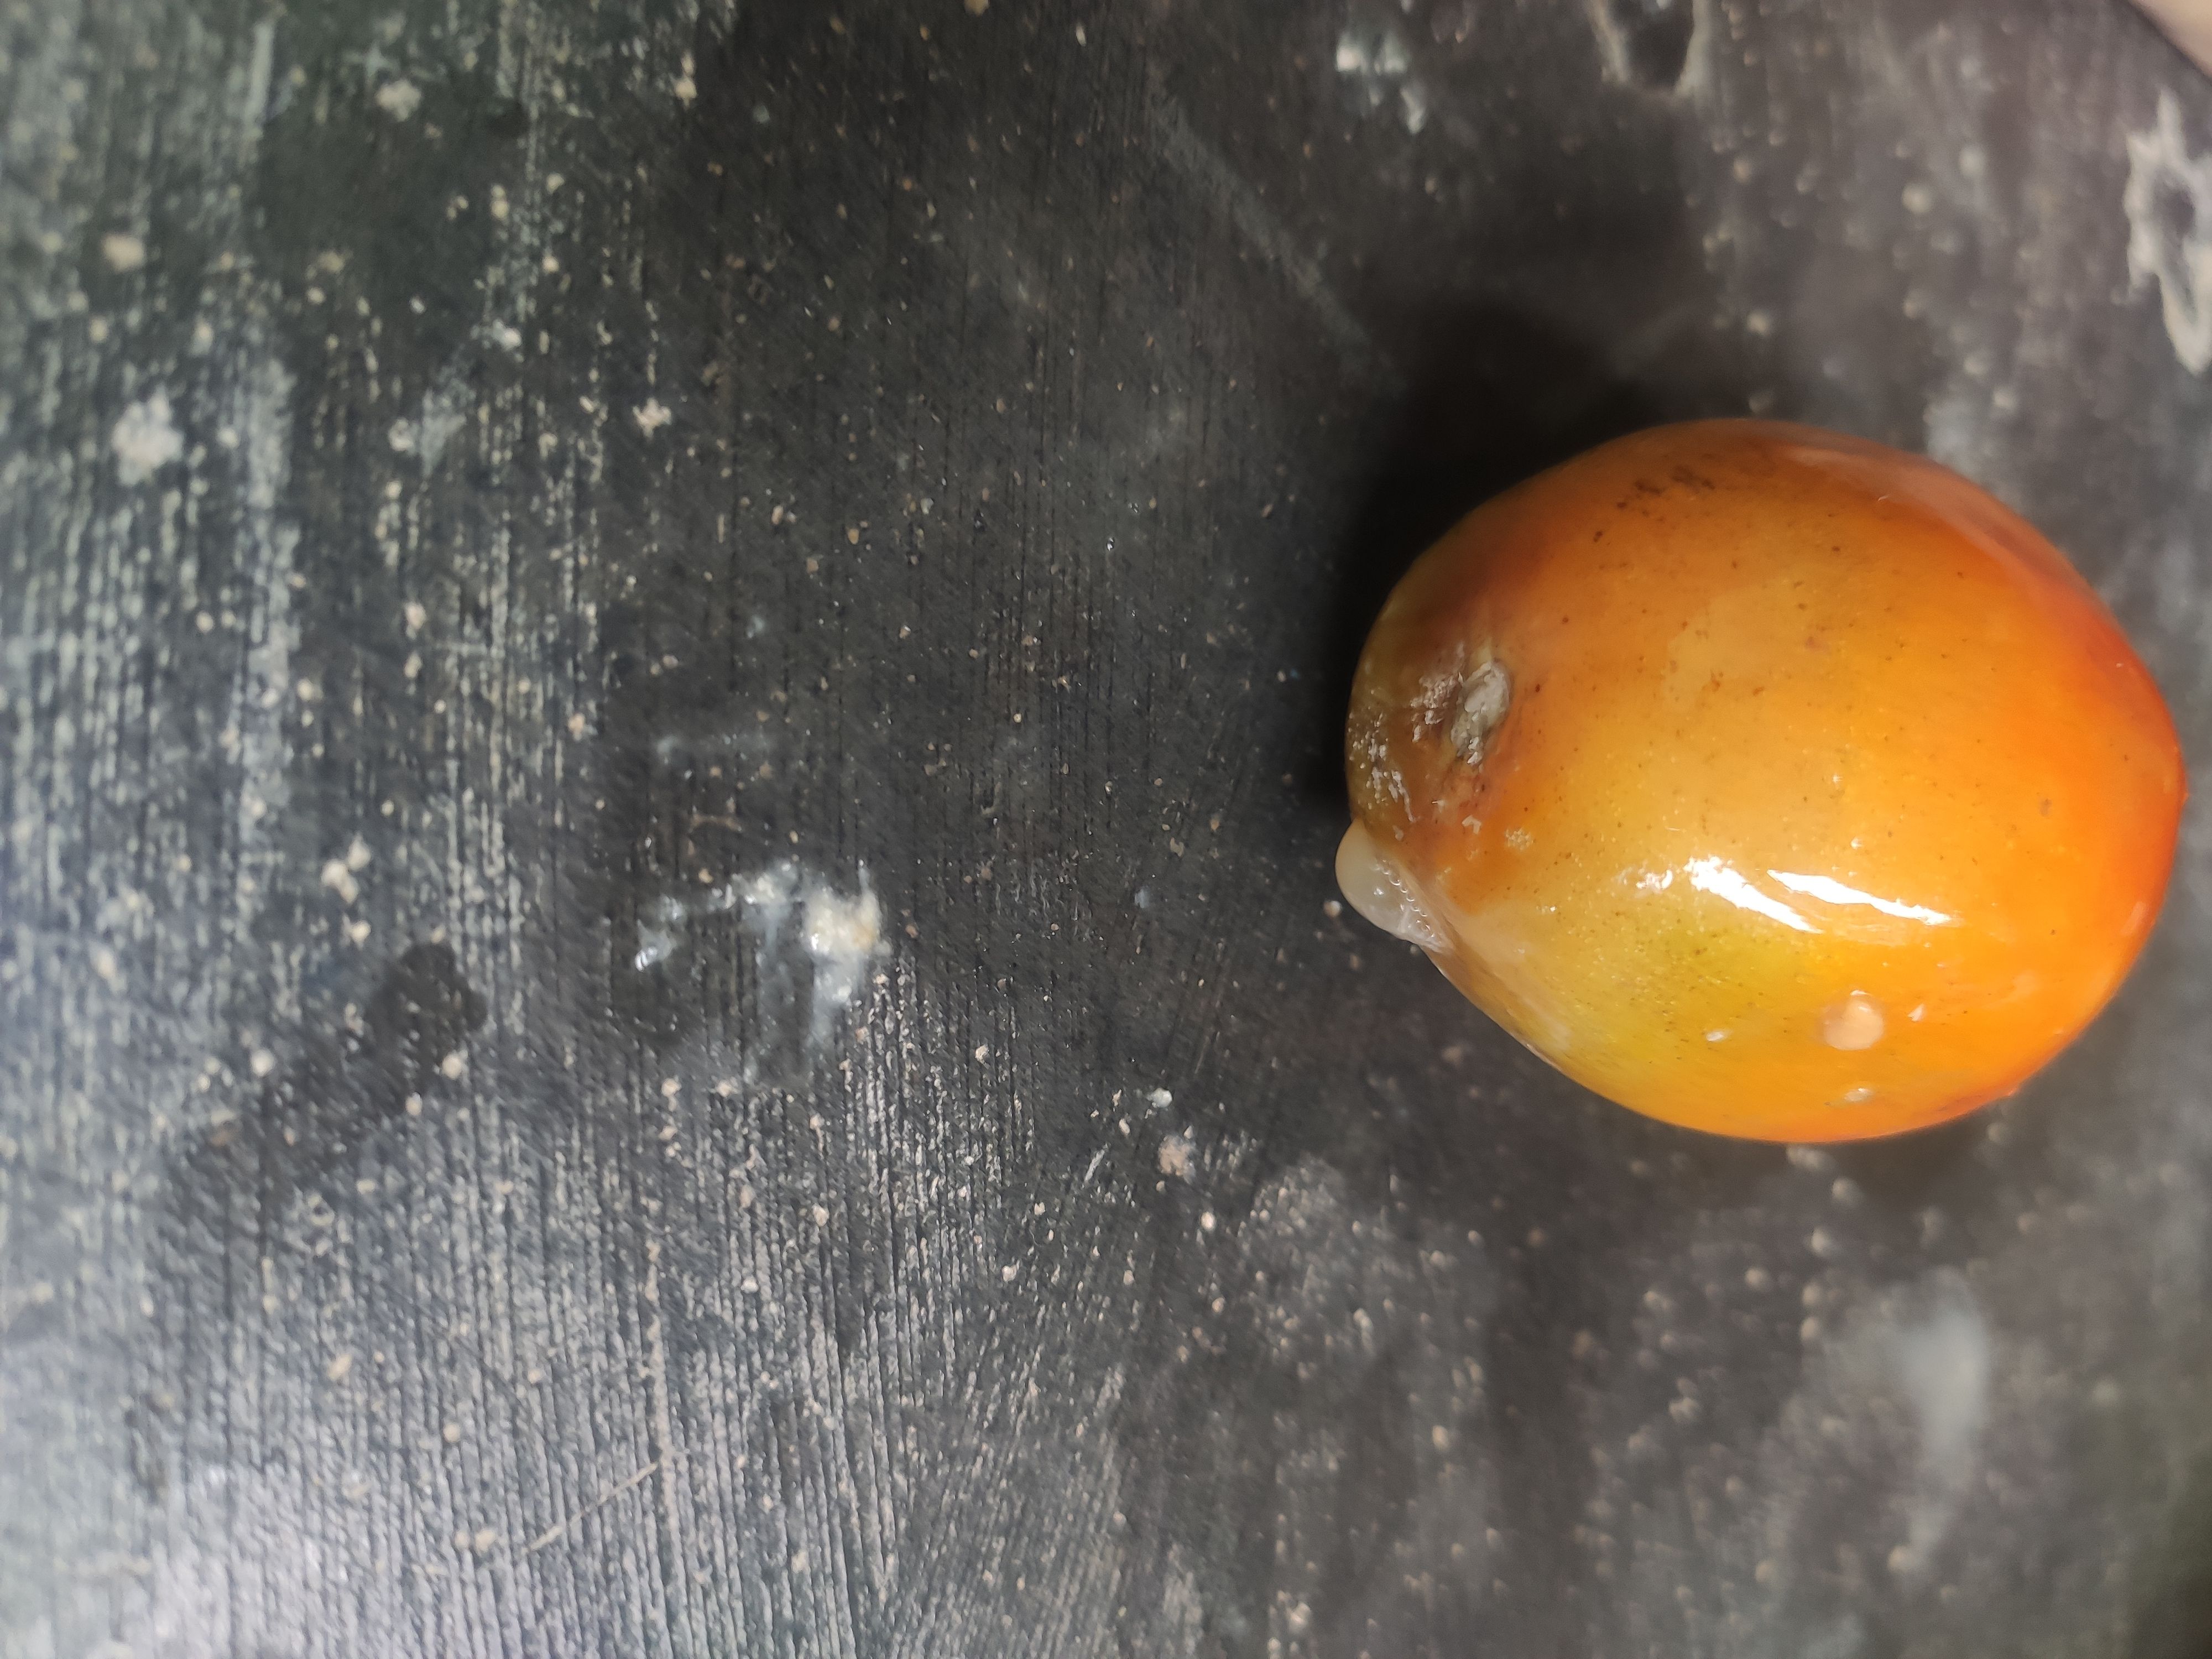
Fruit: tomatoes
Grade: 2nd-grade